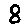
Label: 8